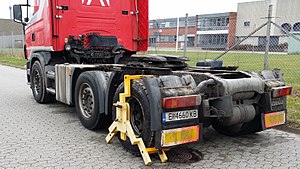
Piratkørsel
I tilfælde af at dansk politi ikke kan inddrive en given bøde for f.eks. Piratkørsel, er der hjemmel til at klampe motorkøretøjet til bøden er betalt, eller der er stillet garanti for bødens betaling.
I tilfælde af at dansk politi ikke kan inddrive en given bøde for f.eks. Piratkørsel, er der hjemmel til at klampe motorkøretøjet til bøden er betalt, eller der er stillet garanti for bødens betaling.
Piratkørsel dækker over kørsel i køretøjer for fremmed regning, hvor især selve kørslen enten ikke er i overensstemmelse med lovgivningen, eller ikke udføres af en vognmand med den fornødne tilladelse hertil.